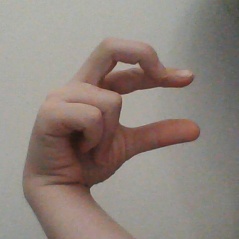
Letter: thal